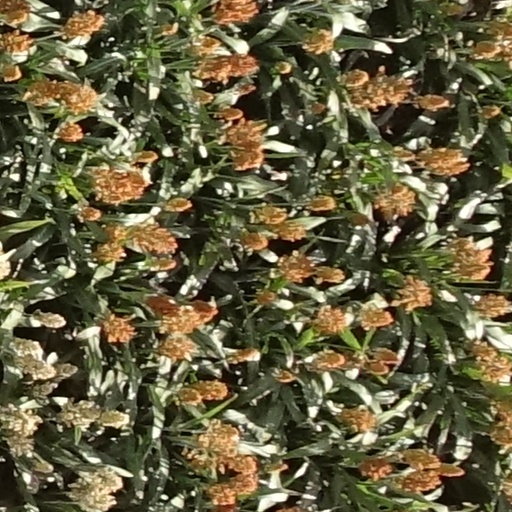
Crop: sorghum